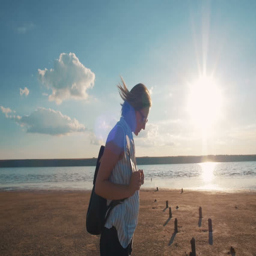
young attractive woman walking on the beach during sunset , slow motion